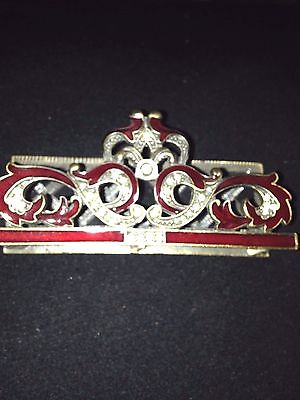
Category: stapler